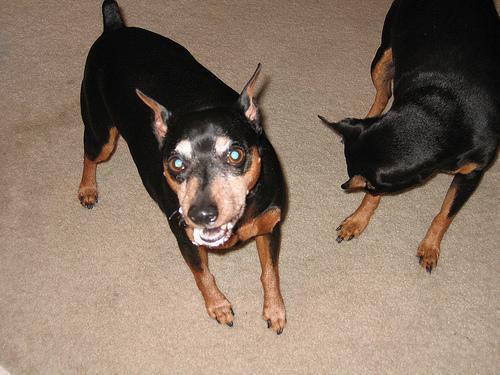
miniature_pinscher